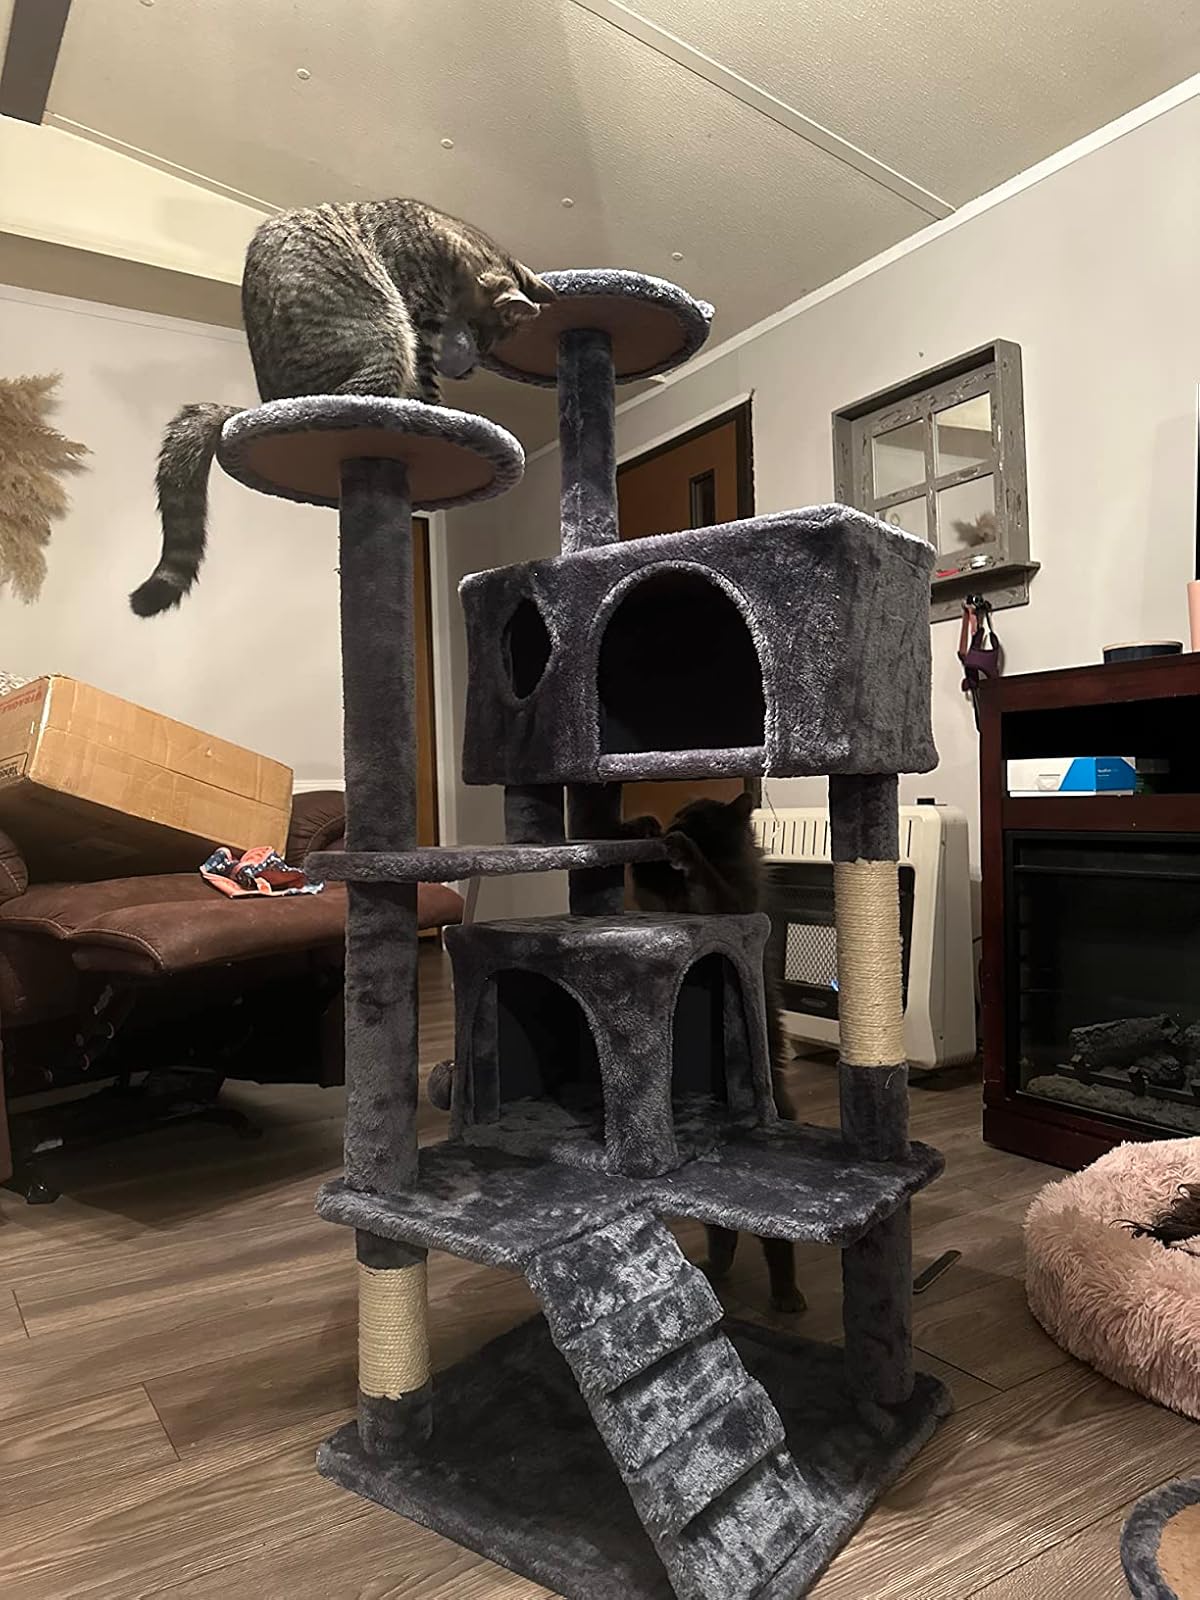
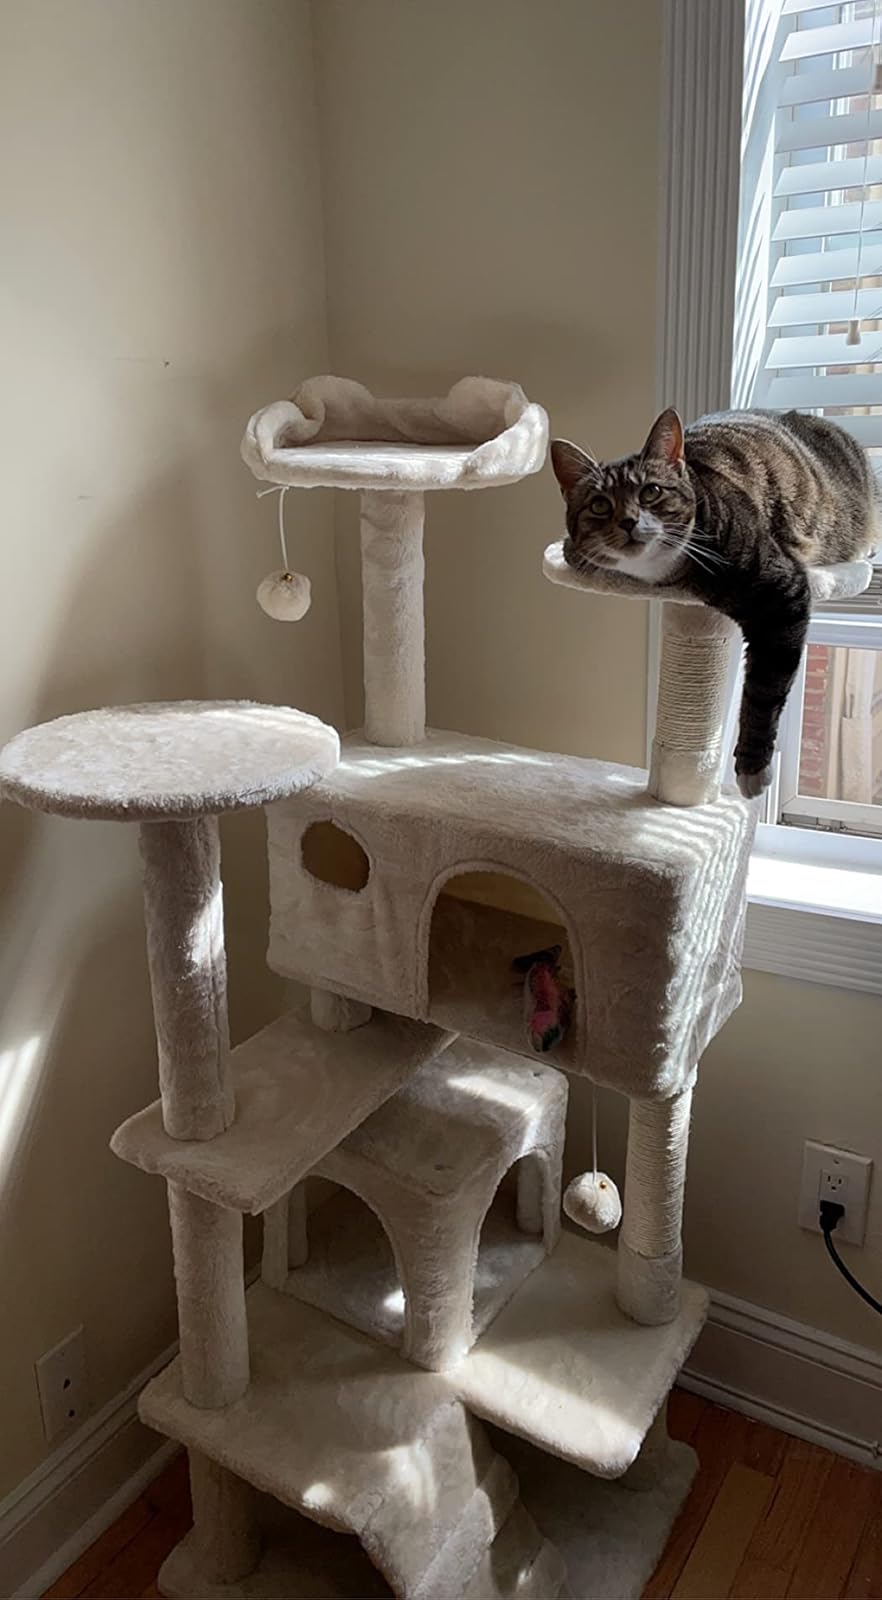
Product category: items_cat tree
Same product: no